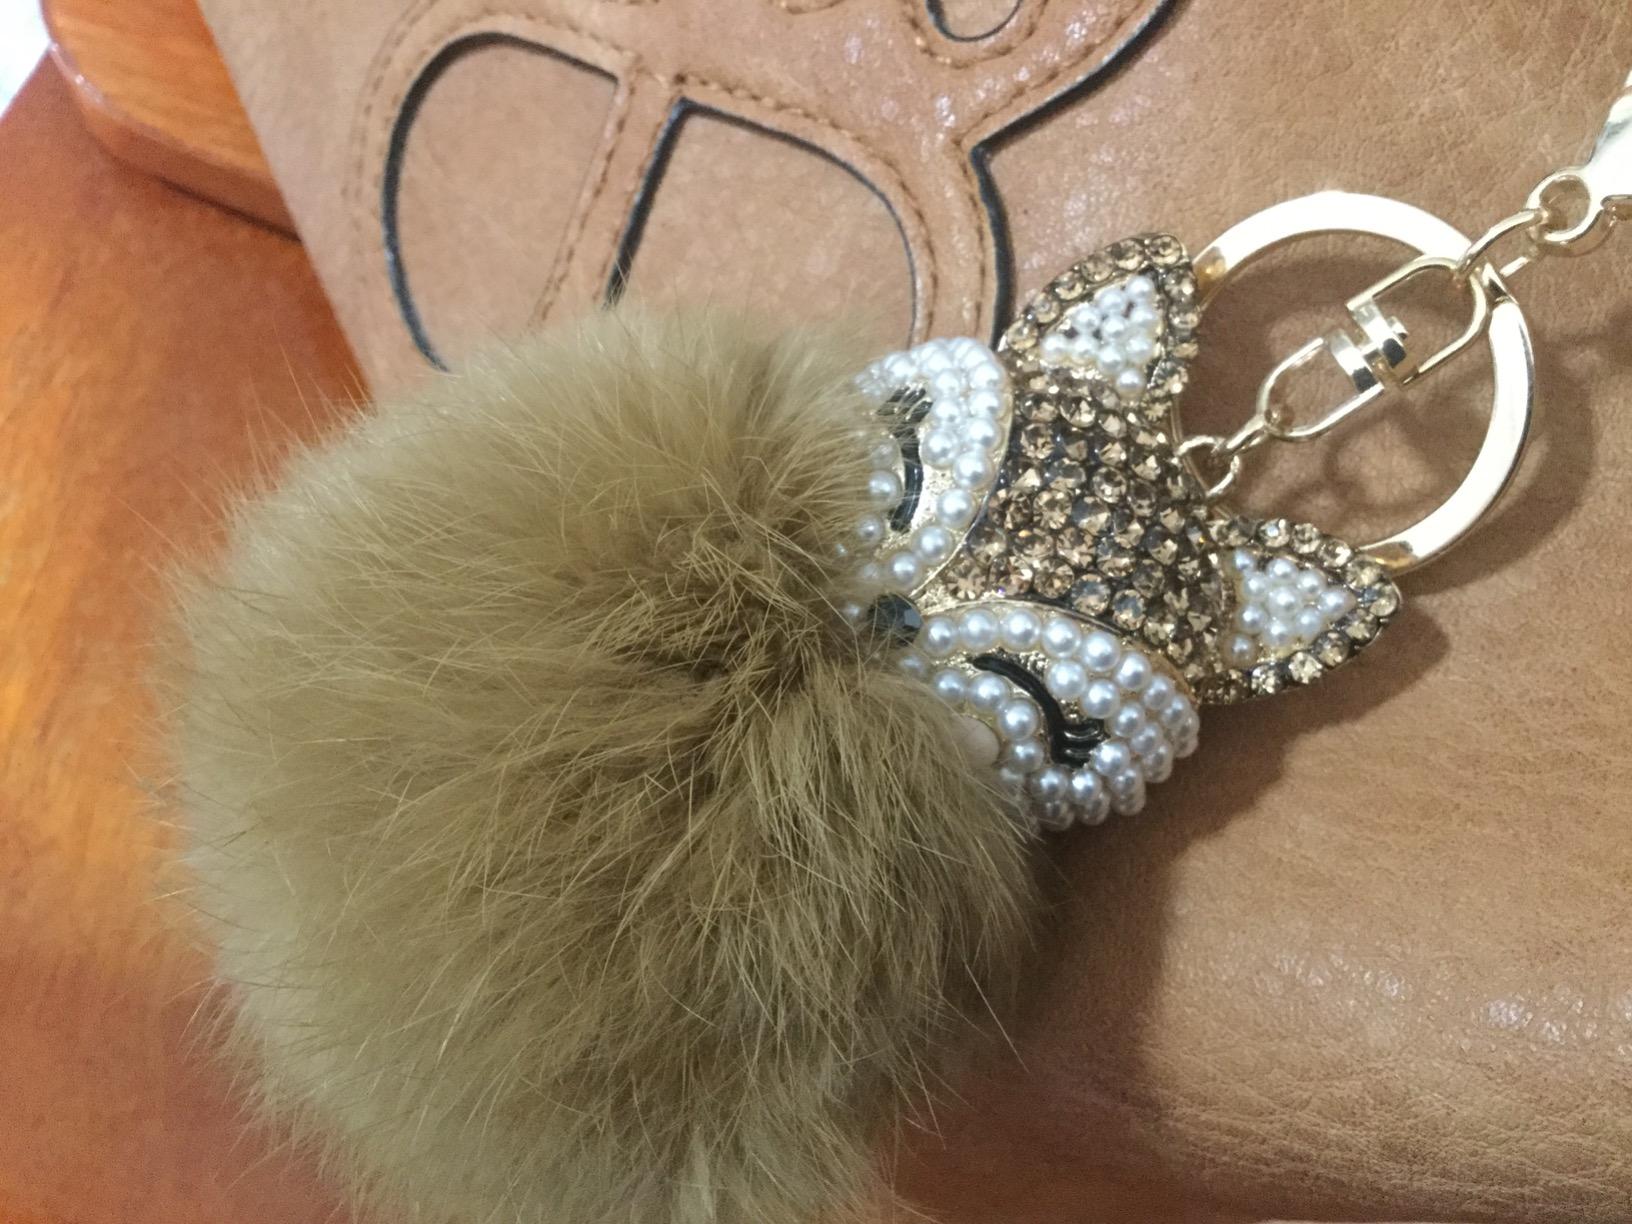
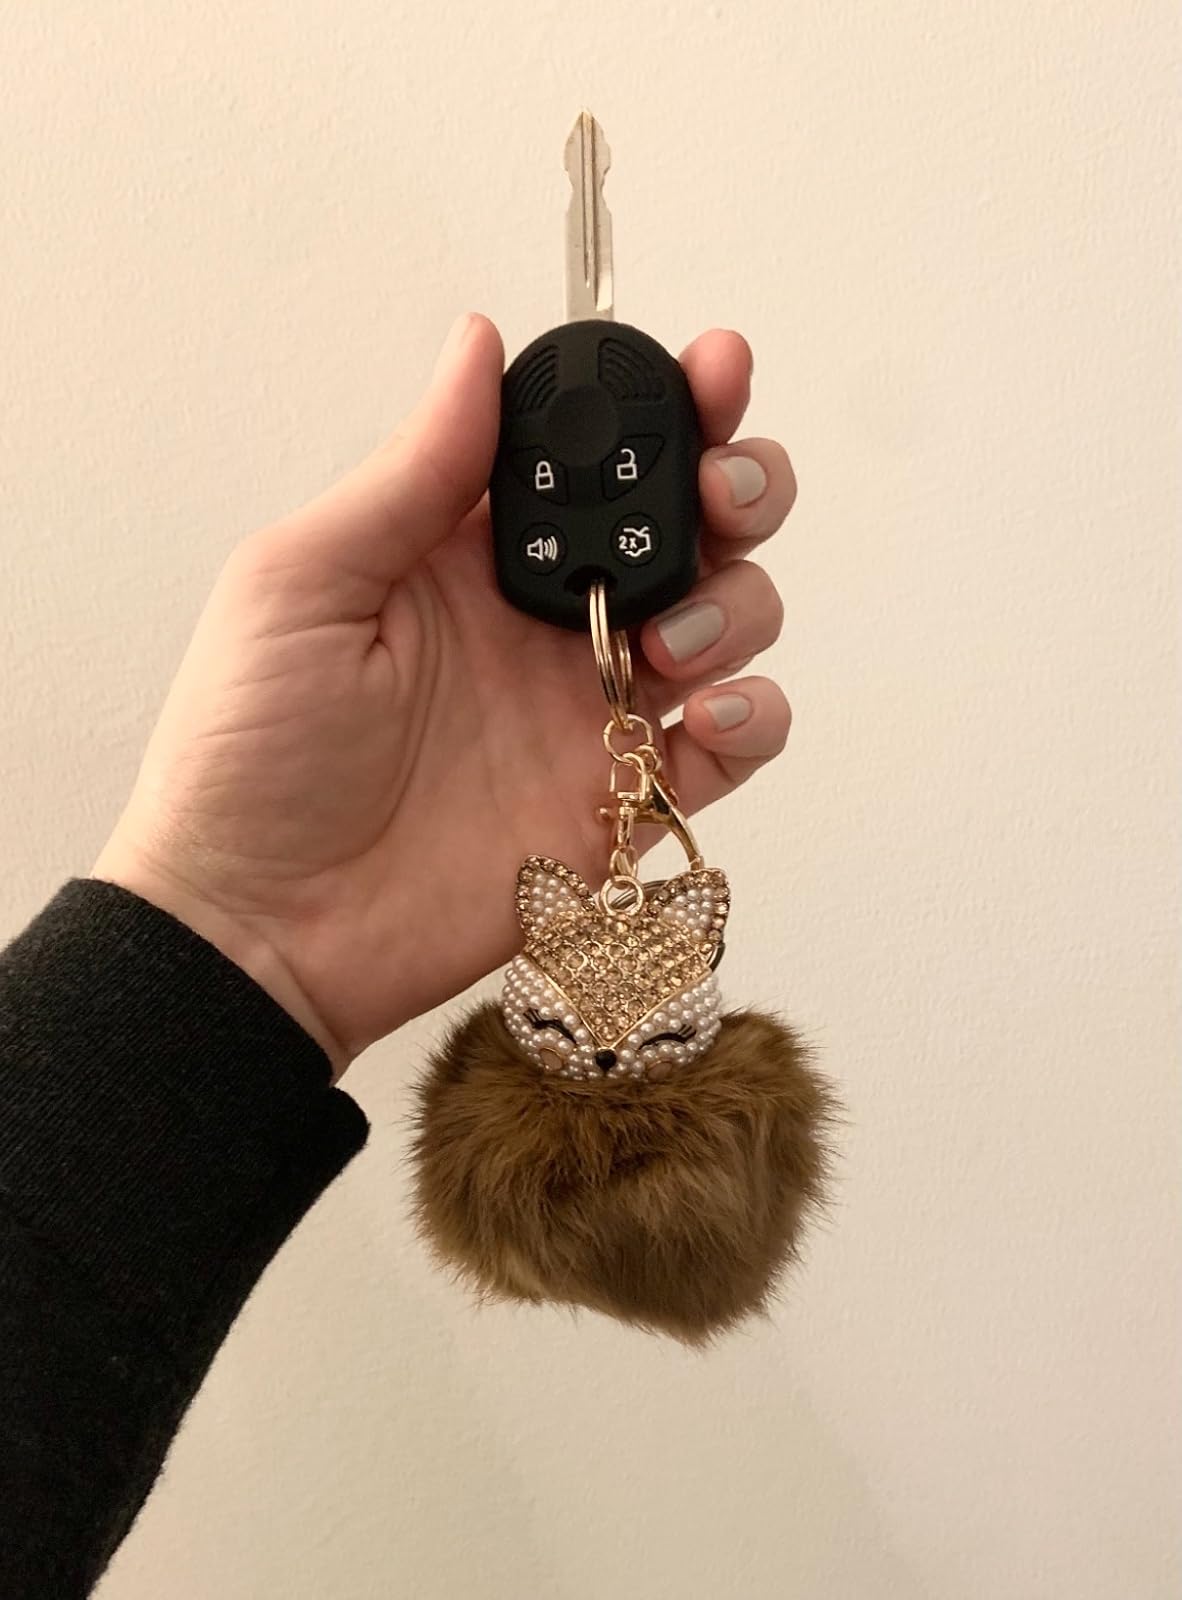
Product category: accessories_keychain
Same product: yes